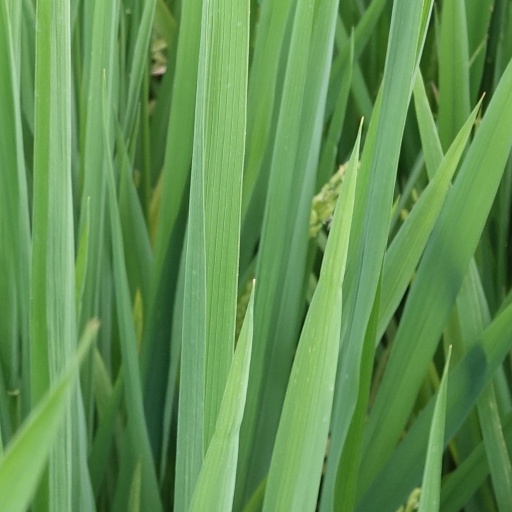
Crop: rice